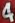
Number: 4